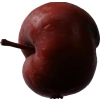
Label: Apple 18